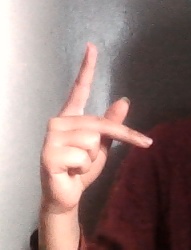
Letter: dha